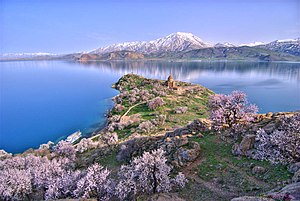
Tyrkiets provinser / Provinserne
Akdamar Adası i Tyrkiets største sø, Vansøen.
Tyrkiet er opdelt i 81 provinser. Hver provins er opdelt i en række forskellige distrikter. Provinsregeringen har sæde i det centrale distrikt i provinsen. Det centrale distrikt deler sædvanligvis navn med provinsen. Der er kun to undtagelser til denne navngivning: